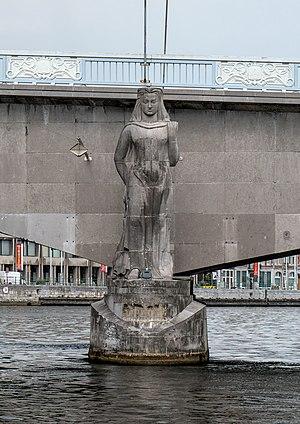
Statue sous le Pont des Arches (Liège) représentant La résistance à l'occupant allemand, symbolisée par un personnage dissimulant une grenade dans son manteau. Sculpteur: Gustave Fontaine This photo of maritime heritage has been taken in the Walloon Region
Le pont des Arches, autrefois Souverain-Pont et pont de la Victoire après la révolution, est un pont de la ville de Liège traversant la Meuse et qui relie le centre au quartier d'Outremeuse en direction d'Aix-la-Chapelle. De nombreuses fois reconstruit depuis un millénaire, il a longtemps été le seul pont de la ville enjambant la Meuse.
Gustave Fontaine, né le 10 juillet 1877 à Etterbeek et mort le 23 novembre 1952 à Bruxelles, est un sculpteur belge.